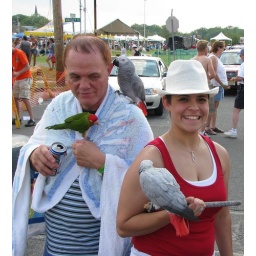
2 African greys and a red and black parrot in Asbury Park, NJ